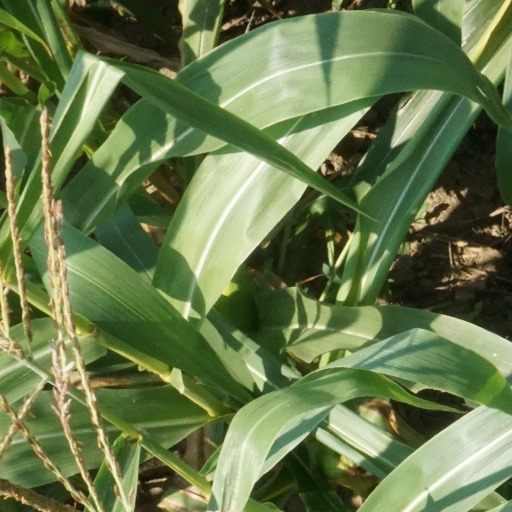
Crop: maize; corn